List of common misconceptions about the Middle Ages

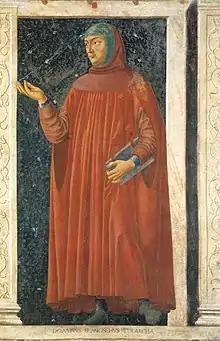
Petrarch, who conceived the idea of a European "Dark Age." From "Cycle of Famous Men and Women", Andrea di Bartolo di Bargilla, c. 1450

The first author to describe the notion of a "Dark Ages" was Petrarch, a late medieval writer. From his perspective on the Italian Peninsula, Petrarch saw the Roman period and classical antiquity as an expression of greatness. He spent much of his time traveling through Europe and rediscovering and republishing classic Latin and Greek texts. He wanted to restore Latin to its former purity. Petrarch wrote that history had two periods: the classic period of Greeks and Romans, followed by a time of darkness in which he saw himself as living. In around 1343, in the conclusion of his epic "Africa", he wrote: "My fate is to live among varied and confusing storms. But for you perhaps, if as I hope and wish you will live long after me, there will follow a better age. This sleep of forgetfulness will not last forever. When the darkness has been dispersed, our descendants can come again in the former pure radiance."